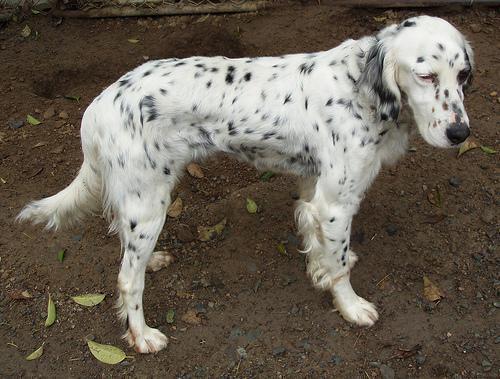
english setter